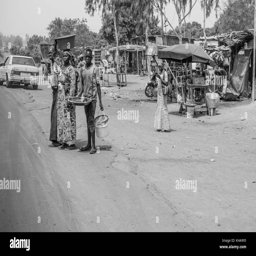
a day in the life of people in all over republic .